Reid & Sons

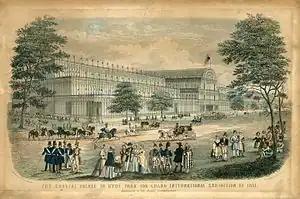
Reid & Sons exhibited at the Great Exhibition of 1851

The business was founded in Newcastle upon Tyne in 1788 by Christian Ker Reid (1756-1834) who was born in the Canongate in Edinburgh in 1756, the son of Andrew Reid, a brewer, and his wife Christian "née" Bruce. In 1769 aged 12 he was apprenticed to the Edinburgh silversmith William Davie, following which he gained a position with Langlands & Robertson as a journeyman silversmith. In 1778 Reid arrived in Newcastle from Edinburgh where he started his own company and making his first submissions to the Newcastle Assay Office in February 1791. He married Margaret Todd in Newcastle in 1781 but she died in 1783. In 1784 he married Mrs Margery Thomson "née" Forsdyce and with her had at least thirteen children. In 1818 the partnership of Christian Ker Reid and David Reid Snr. was registered but Christian Ker Reid continued to assay silverwork under his own mark until 1819. He died in 1834 following which his sons William Ker Reid (1787-1868), David Reid Snr. (1792-1869) and Christian Bruce Reid (1805-1889) ran the company.